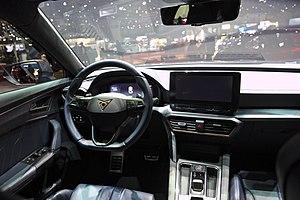
Cupra est un constructeur automobile espagnol, fondé le 22 février 2018. Cupra était auparavant la division sportive du constructeur automobile Seat.